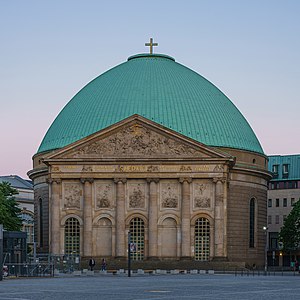
Sankt-Hedwigs-Kathedrale
Kirken set udefra.
Sankt-Hedwigs-Kathedrale er en romersk-katolsk katedral beliggende på Bebelplatz i Berlin, Tyskland.